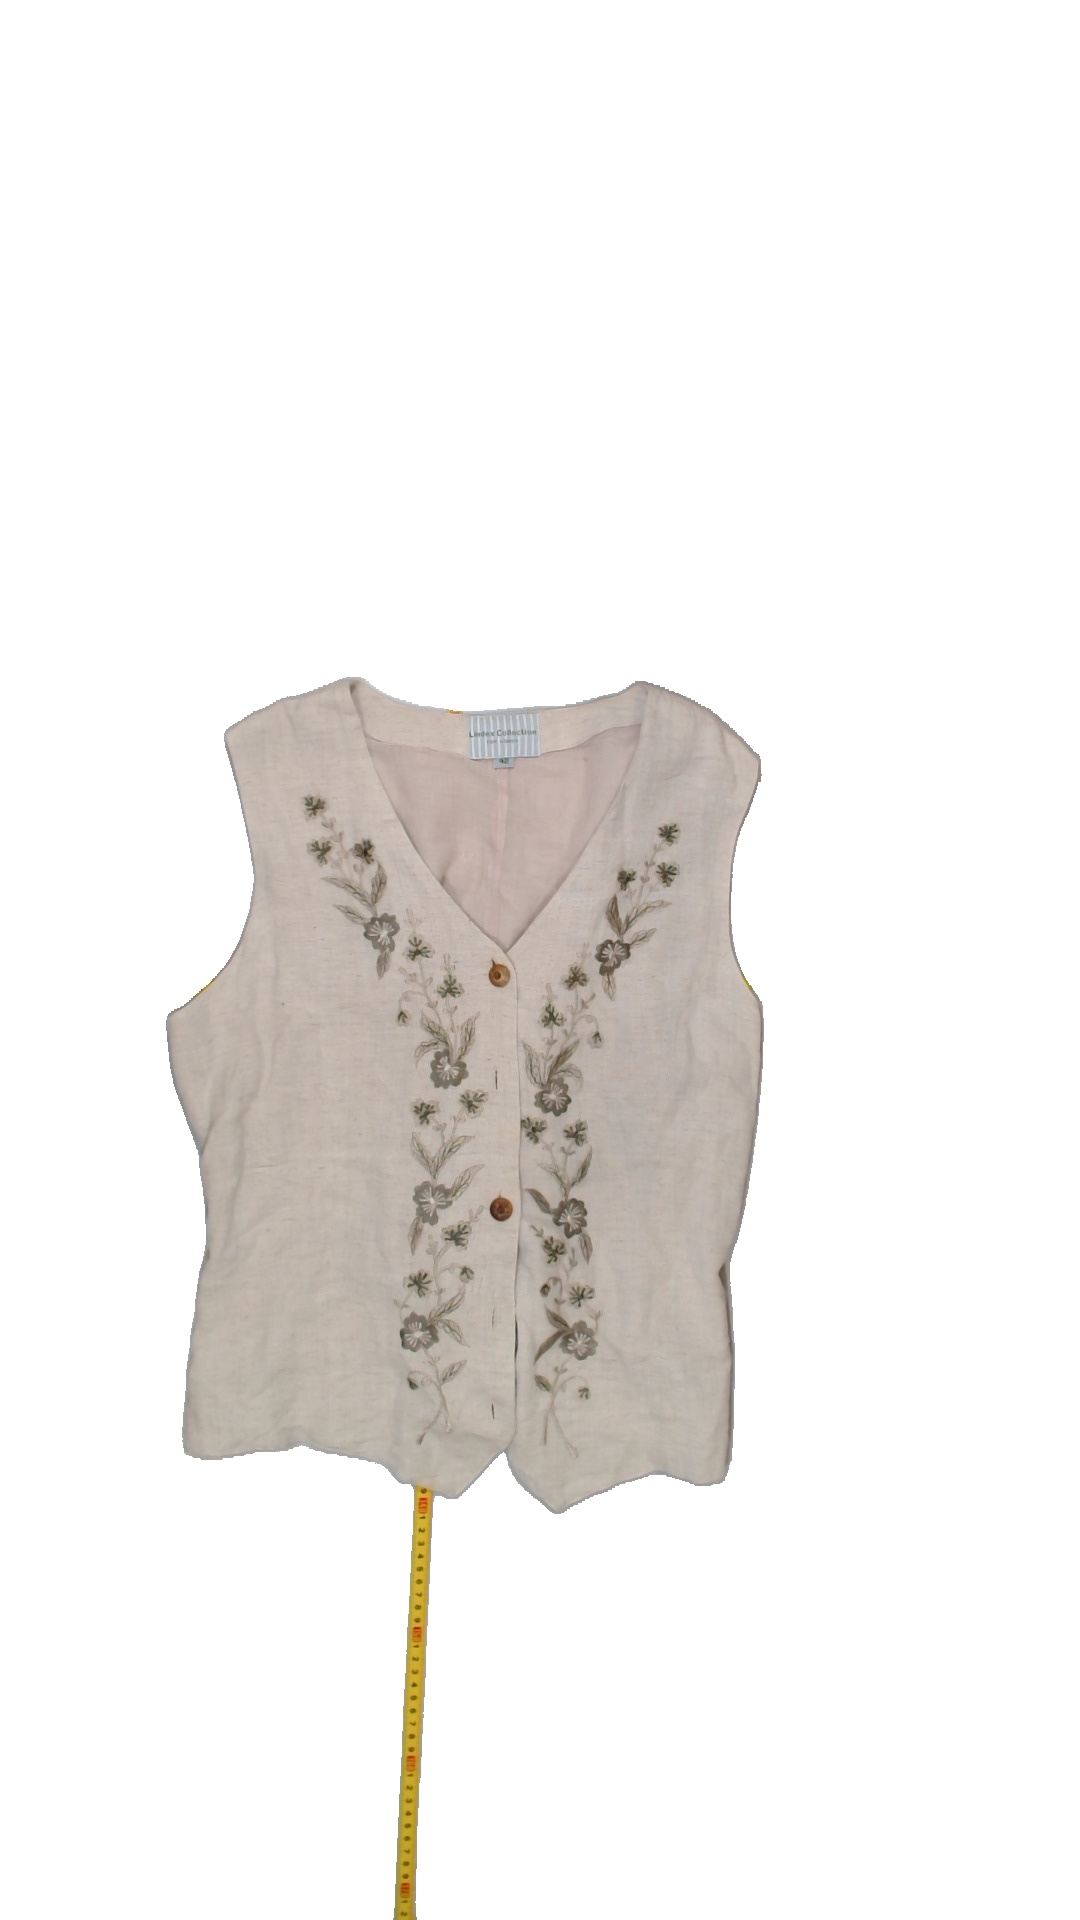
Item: Top (Ladies)
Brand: Lindex
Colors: Beige
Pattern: Floral print
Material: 100%cotton
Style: No trend
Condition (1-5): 2
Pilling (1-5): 3
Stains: Yes
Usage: Export
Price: <50